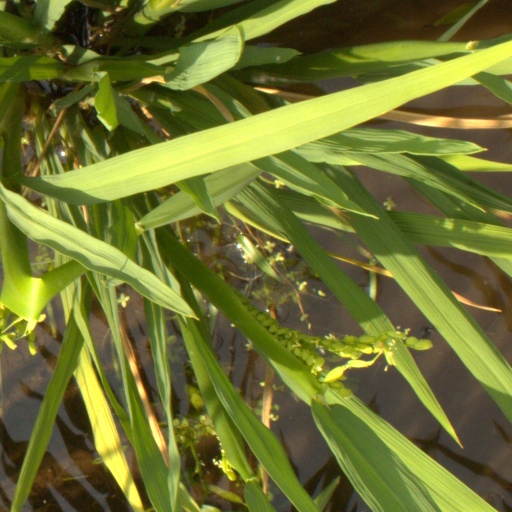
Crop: rice